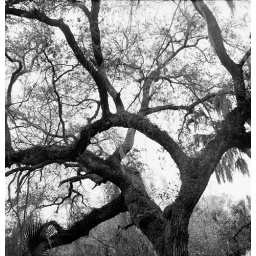
Weedon Island by Holga picnic table tree